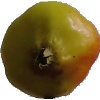
Label: Apple Red Yellow 2